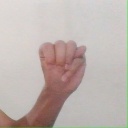
अक्षर: म